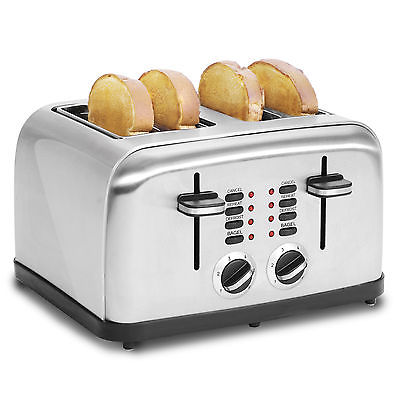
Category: toaster